Kema District

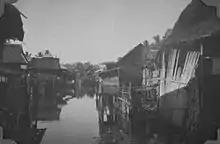
Dwellings in the water, Kema

Kema (Kecamatan Kema) is a district in North Minahasa Regency, North Sulawesi Province, Indonesia. It is a coastal region historically tied to maritime life, bustling port activities, and cultural fusion. Today, it’s segmented into several areas named Kema I, II, and III, each maintaining vibrant fishing communities with historical relevance in maritime trade and cultural development.